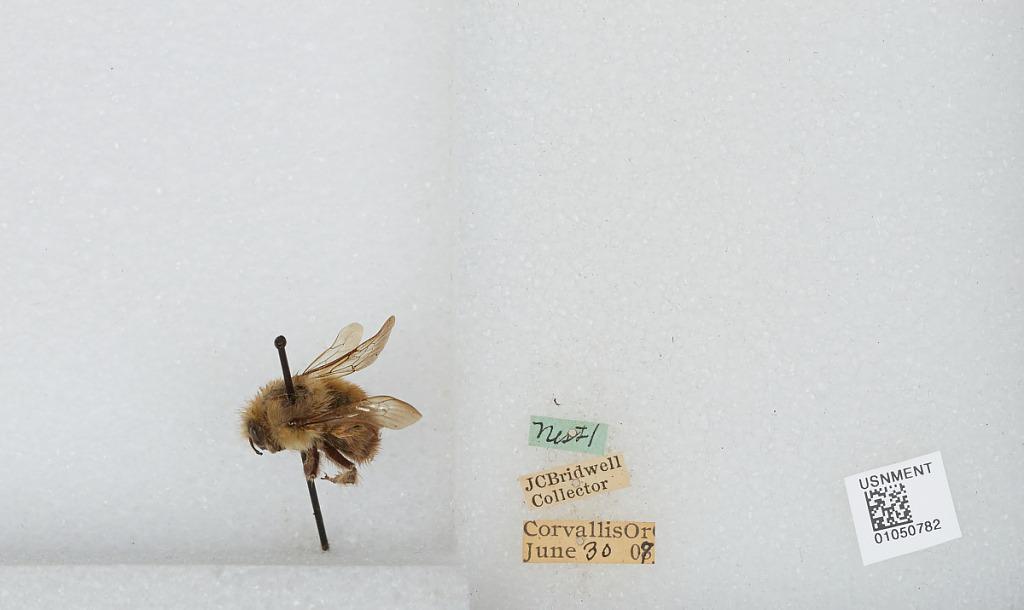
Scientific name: Bombus sp.
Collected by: J. Bridwell
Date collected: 1907-6-30
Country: United States
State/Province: Oregon
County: Benton
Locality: Corvallis
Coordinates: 44.57, -123.28